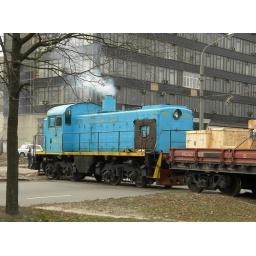
Industrial Diesel-hydraulic locomotive operated by Kharkiv Nuclear-Turbine building plant 'TurboAtom' is crossing the Moscow avenue in Kharkiv city